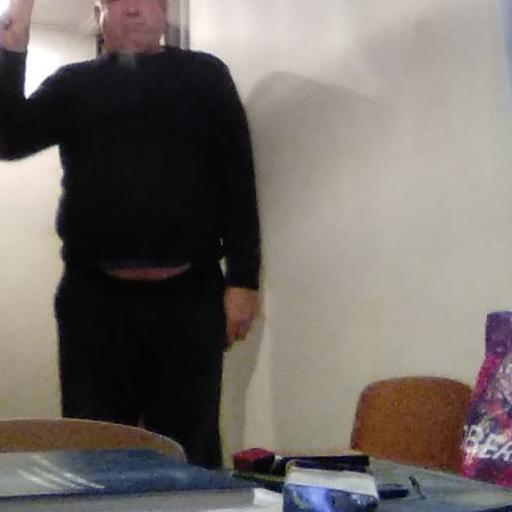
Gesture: no_gesture